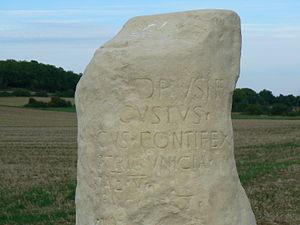
borne milliaire, époque de l'empereur Claude, Le Manoir, Calvados – Détail de l'inscription. CIL XVII2, 00449 = CIL XIII, 08976
La borne milliaire du Manoir est une borne milliaire romaine, du Iᵉʳ siècle, anciennement placée au Manoir, en France. Datée du règne de l'empereur Claude, c'est le plus ancien monument de ce type connu en Normandie et retrouvé in situ. La borne est conservée à Bayeux, au musée Baron Gérard.